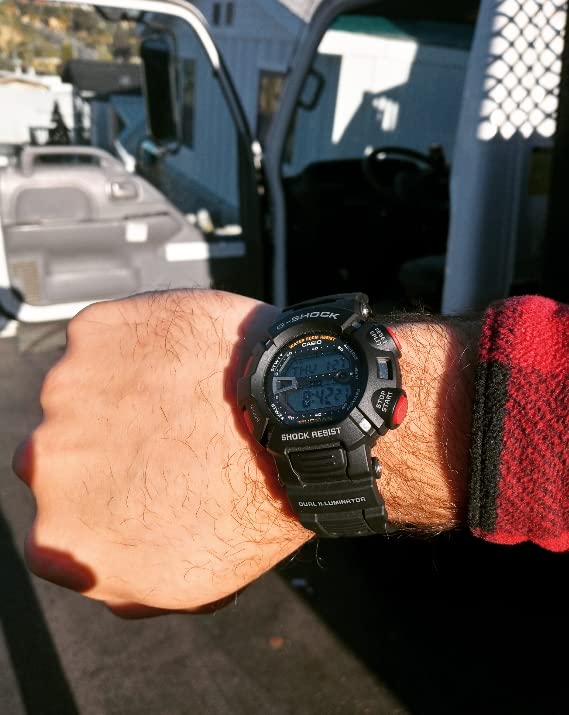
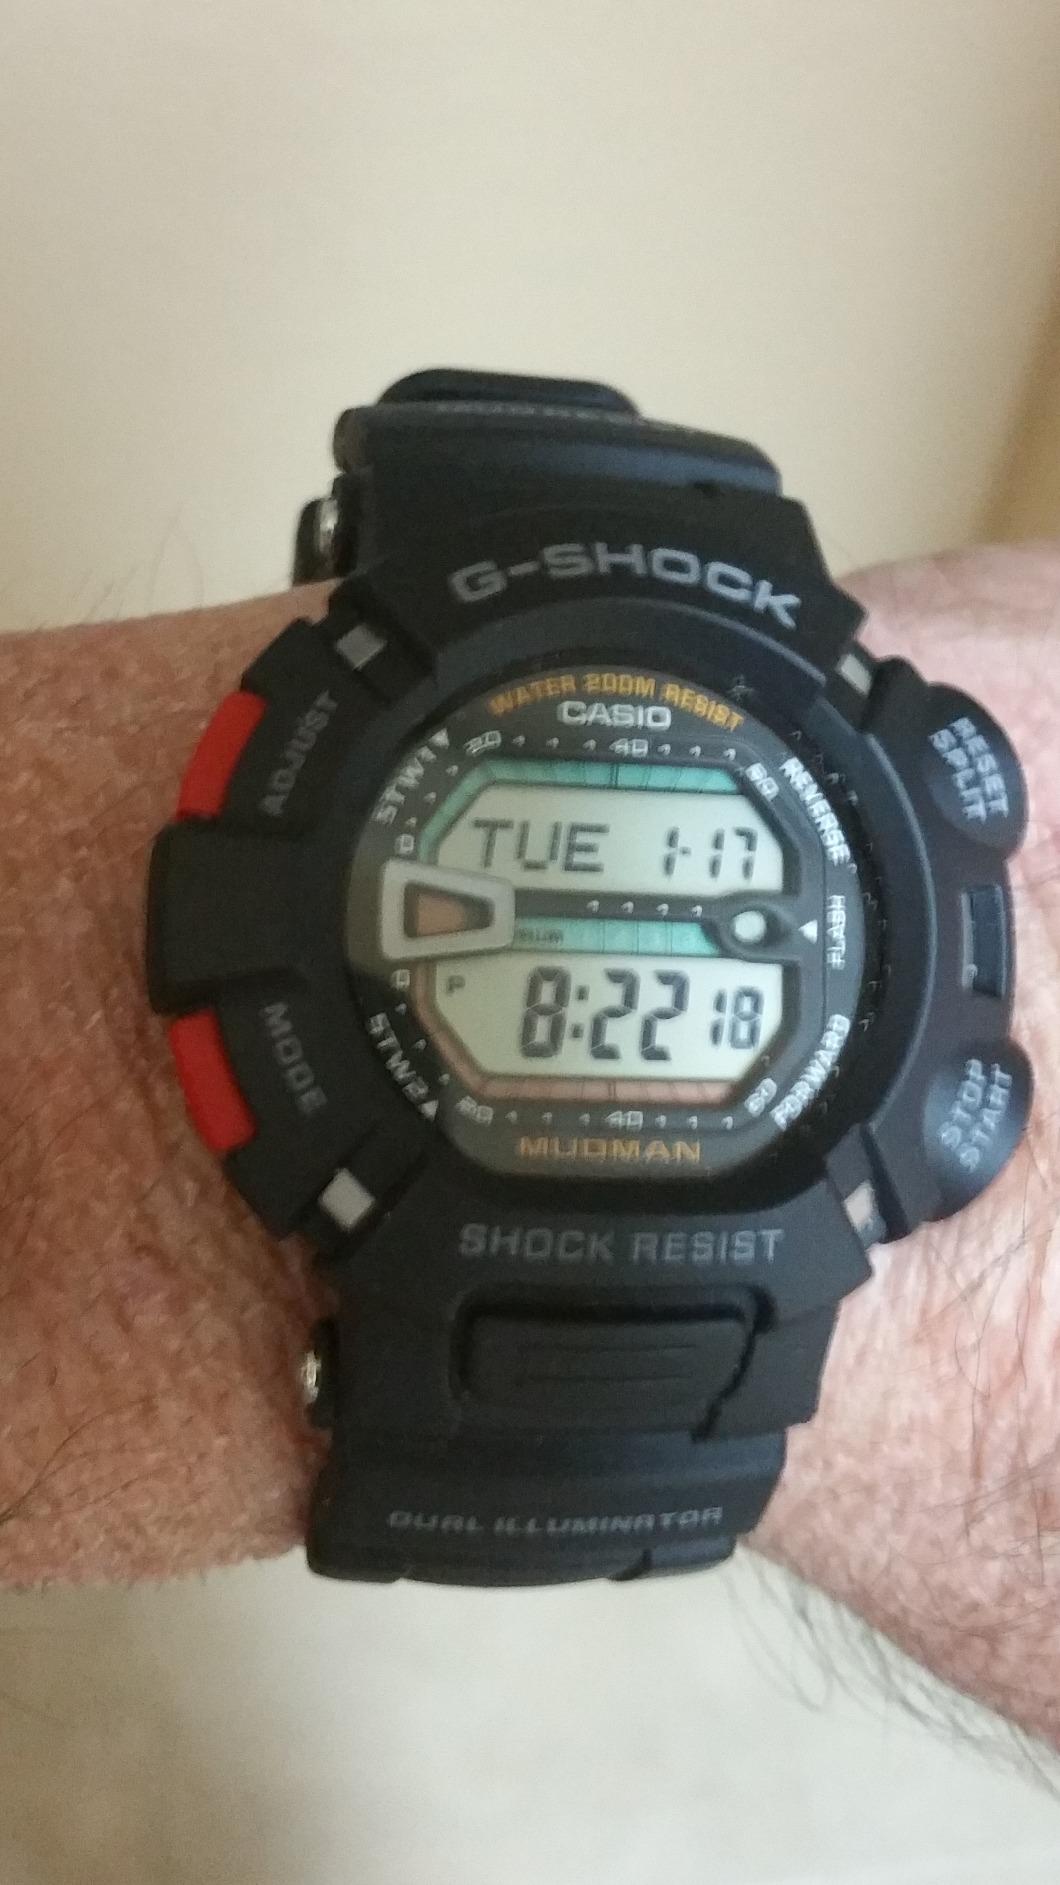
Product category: accessories_watch
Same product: yes